The Chalice of the Gods

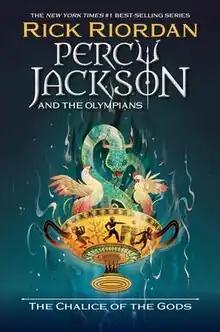
Cover art

The Chalice of the Gods is a fantasy-adventure novel based on Greek mythology by Rick Riordan. It was released on September 26, 2023, by Disney Hyperion. It is the sixth novel of the "Percy Jackson & the Olympians" series, doubling as the first novel of "The Senior Year Adventures". It serves as a follow-up to the original five books, taking place after the events of the series "The Heroes of Olympus" but before the series "The Trials of Apollo."